Æthelwald Moll of Northumbria

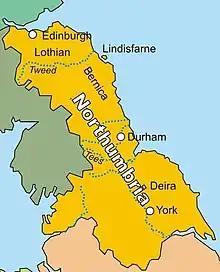
Map showing the major kingdoms of northern Great Britain in the 8th century. Northumbria was formed from the earlier kingdoms of Bernicia and Deira.

Æthelwald Moll was King of Northumbria, the historic petty kingdom of Angles in medieval England, from 759 to 765. He seized power after the murder of Oswulf son of Eadberht; his ancestry and connection to the royal family of Northumbria is unknown. Æthelwald faced at least one rebellion, led by Oswine, perhaps a brother of Oswulf. In 765 a Witenagemot of Northumbrian notables deposed Æthelwald and replaced him with Alhred, a kinsman of his predecessor. After his removal from the throne Æthelwald became a monk, perhaps involuntarily.